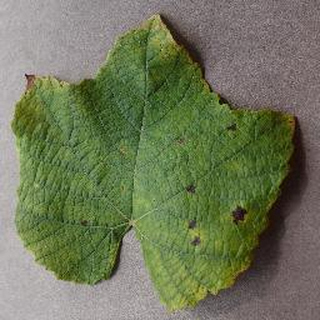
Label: grape_leaf_blight